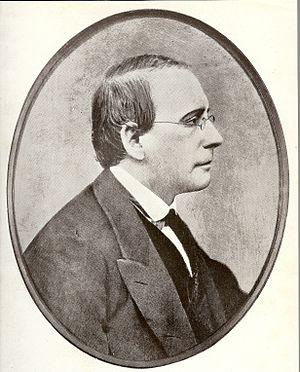
Giambattista Bottero, né le 16 décembre 1822 à Nice et mort le 16 novembre 1897 à Turin, est un médecin, journaliste et homme politique sarde puis italien, qui a été député de Nice, puis de Turin.